Cardassian

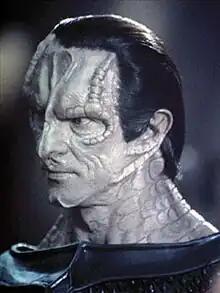
Gul Dukat (portrayed by Marc Alaimo), a prominent Cardassian character in ""

The Cardassians are a fictional extraterrestrial species in the American science fiction franchise "Star Trek". They were devised in 1991 for the series "" before being used in the subsequent series "" and "".